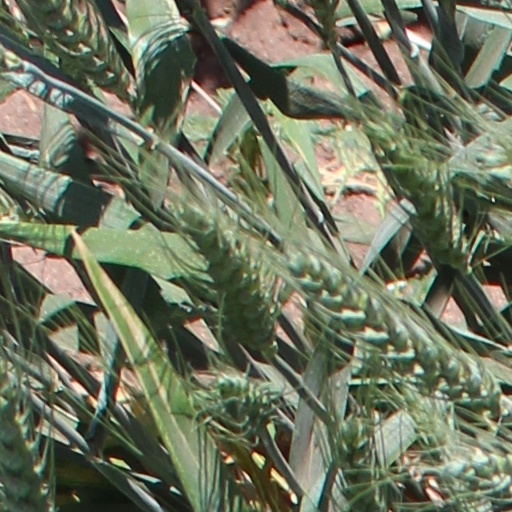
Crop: wheat